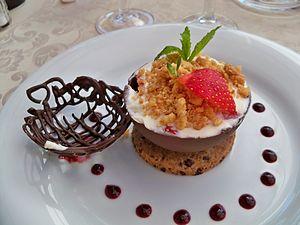
Boule chocolat au crumble de fraises
La cuisine est l'ensemble des techniques de préparation des aliments en vue de leur consommation par les êtres humains. La cuisine est diverse à travers le monde. Elle est l'un des éléments représentant la notion de terroir quand elle est le fruit des ressources naturelles et productions agricoles locales, des us et coutumes, de la culture et des croyances, du perfectionnement des techniques, des échanges entre peuples et cultures.